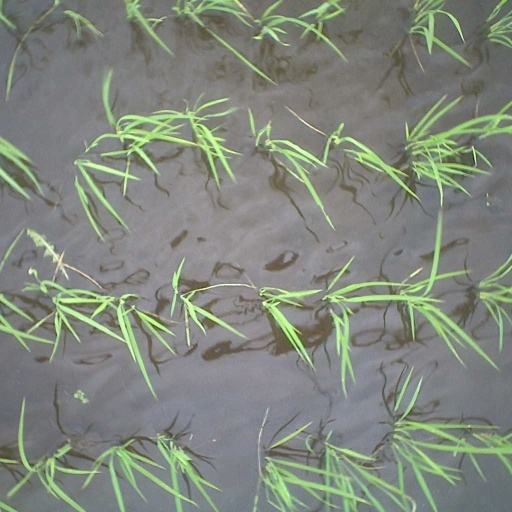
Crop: rice